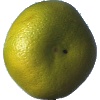
Label: pomelo_sweetie